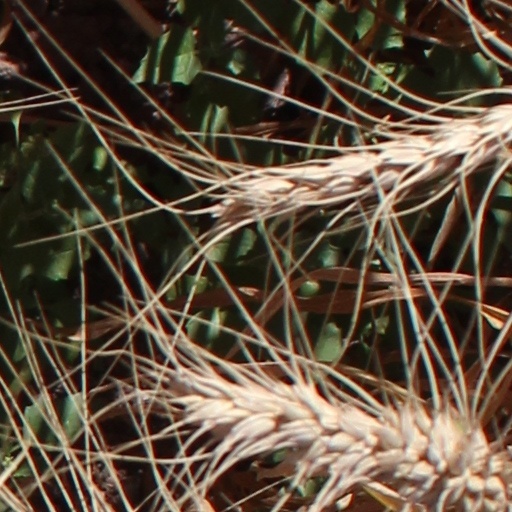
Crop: wheat